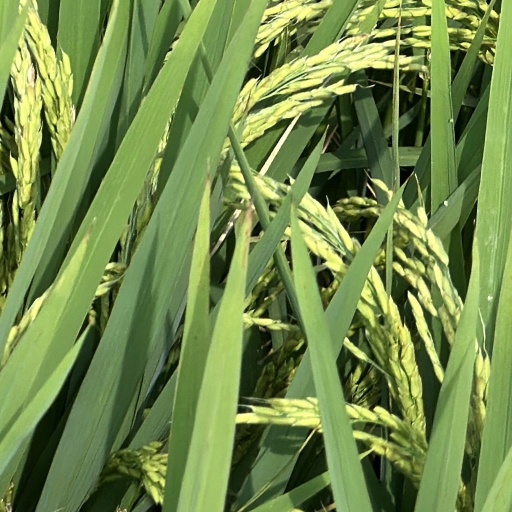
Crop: rice